Meridiana

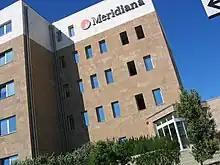
Meridiana Headquarters

In April 2013, when the Air Italy merger was completed, Meridiana Fly returned to its former, shorter name, "Meridiana".